Woman to Woman (1923 film)

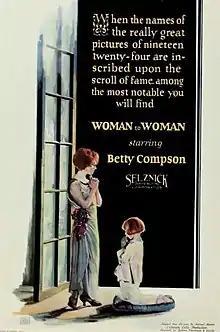
American advertisement

Woman to Woman is a 1923 British silent drama film directed by Graham Cutts, with Alfred Hitchcock as the uncredited assistant director and co-screenwriter. The film was the first of three adaptions of the 1921 play "Woman to Woman" by Michael Morton. To capitalise on the success of the film, Cutts and Hitchcock made another film, "The White Shadow", with Compson before she returned to the United States.